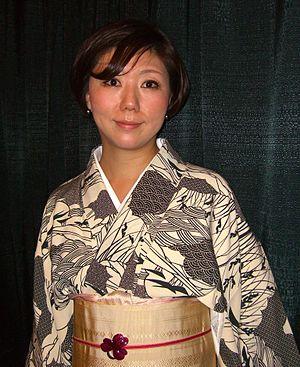
Moyoko Anno ou Moyoco Anno est une mangaka et écrivaine japonaise née le 26 mars 1971 à Suginami, dans la préfecture de Tokyo au Japon.